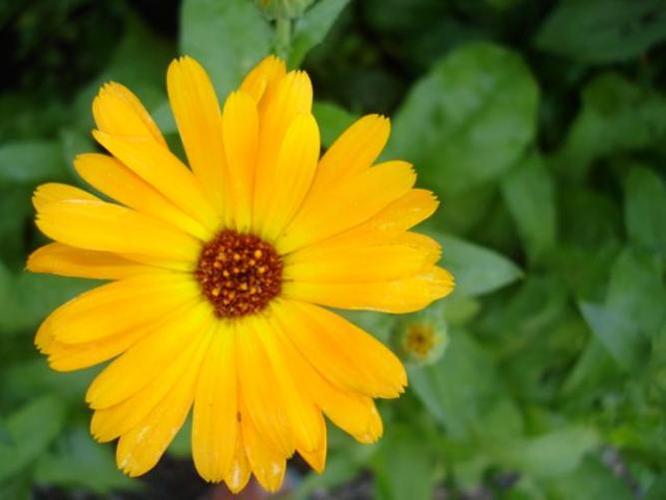
Label: english marigold